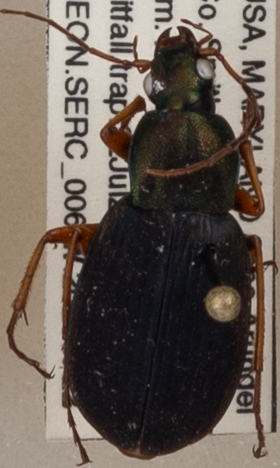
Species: Chlaenius aestivus
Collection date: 2021-07-22
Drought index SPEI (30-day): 0.234
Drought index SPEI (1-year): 2.09
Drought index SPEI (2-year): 1.45